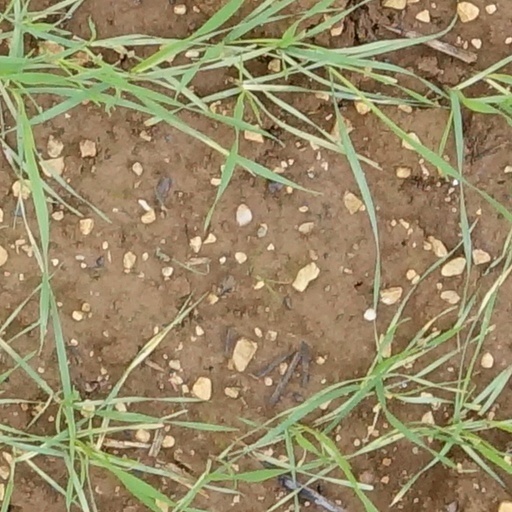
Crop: wheat